Tamilarasan

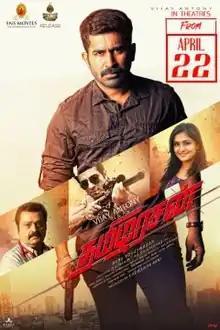
Theatrical release poster

Tamilarasan is a 2023 Indian Tamil-language action thriller film written and directed by Babu Yogeswaran and produced by SNS Production Company. The film stars Suresh Gopi, Vijay Antony and Sonu Sood. The music was composed by Ilaiyaraaja. It is an official adaptation of the 2002 American film "John Q."